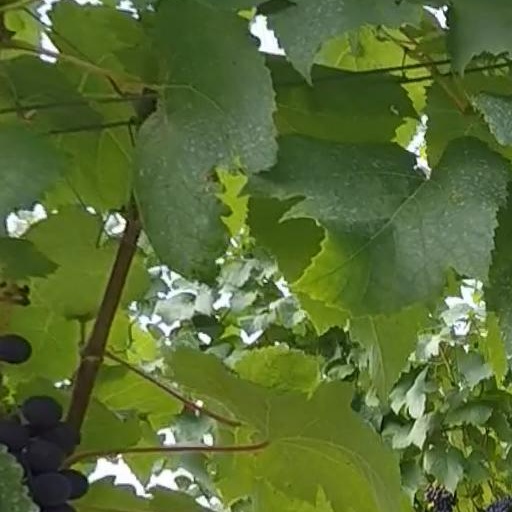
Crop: grape